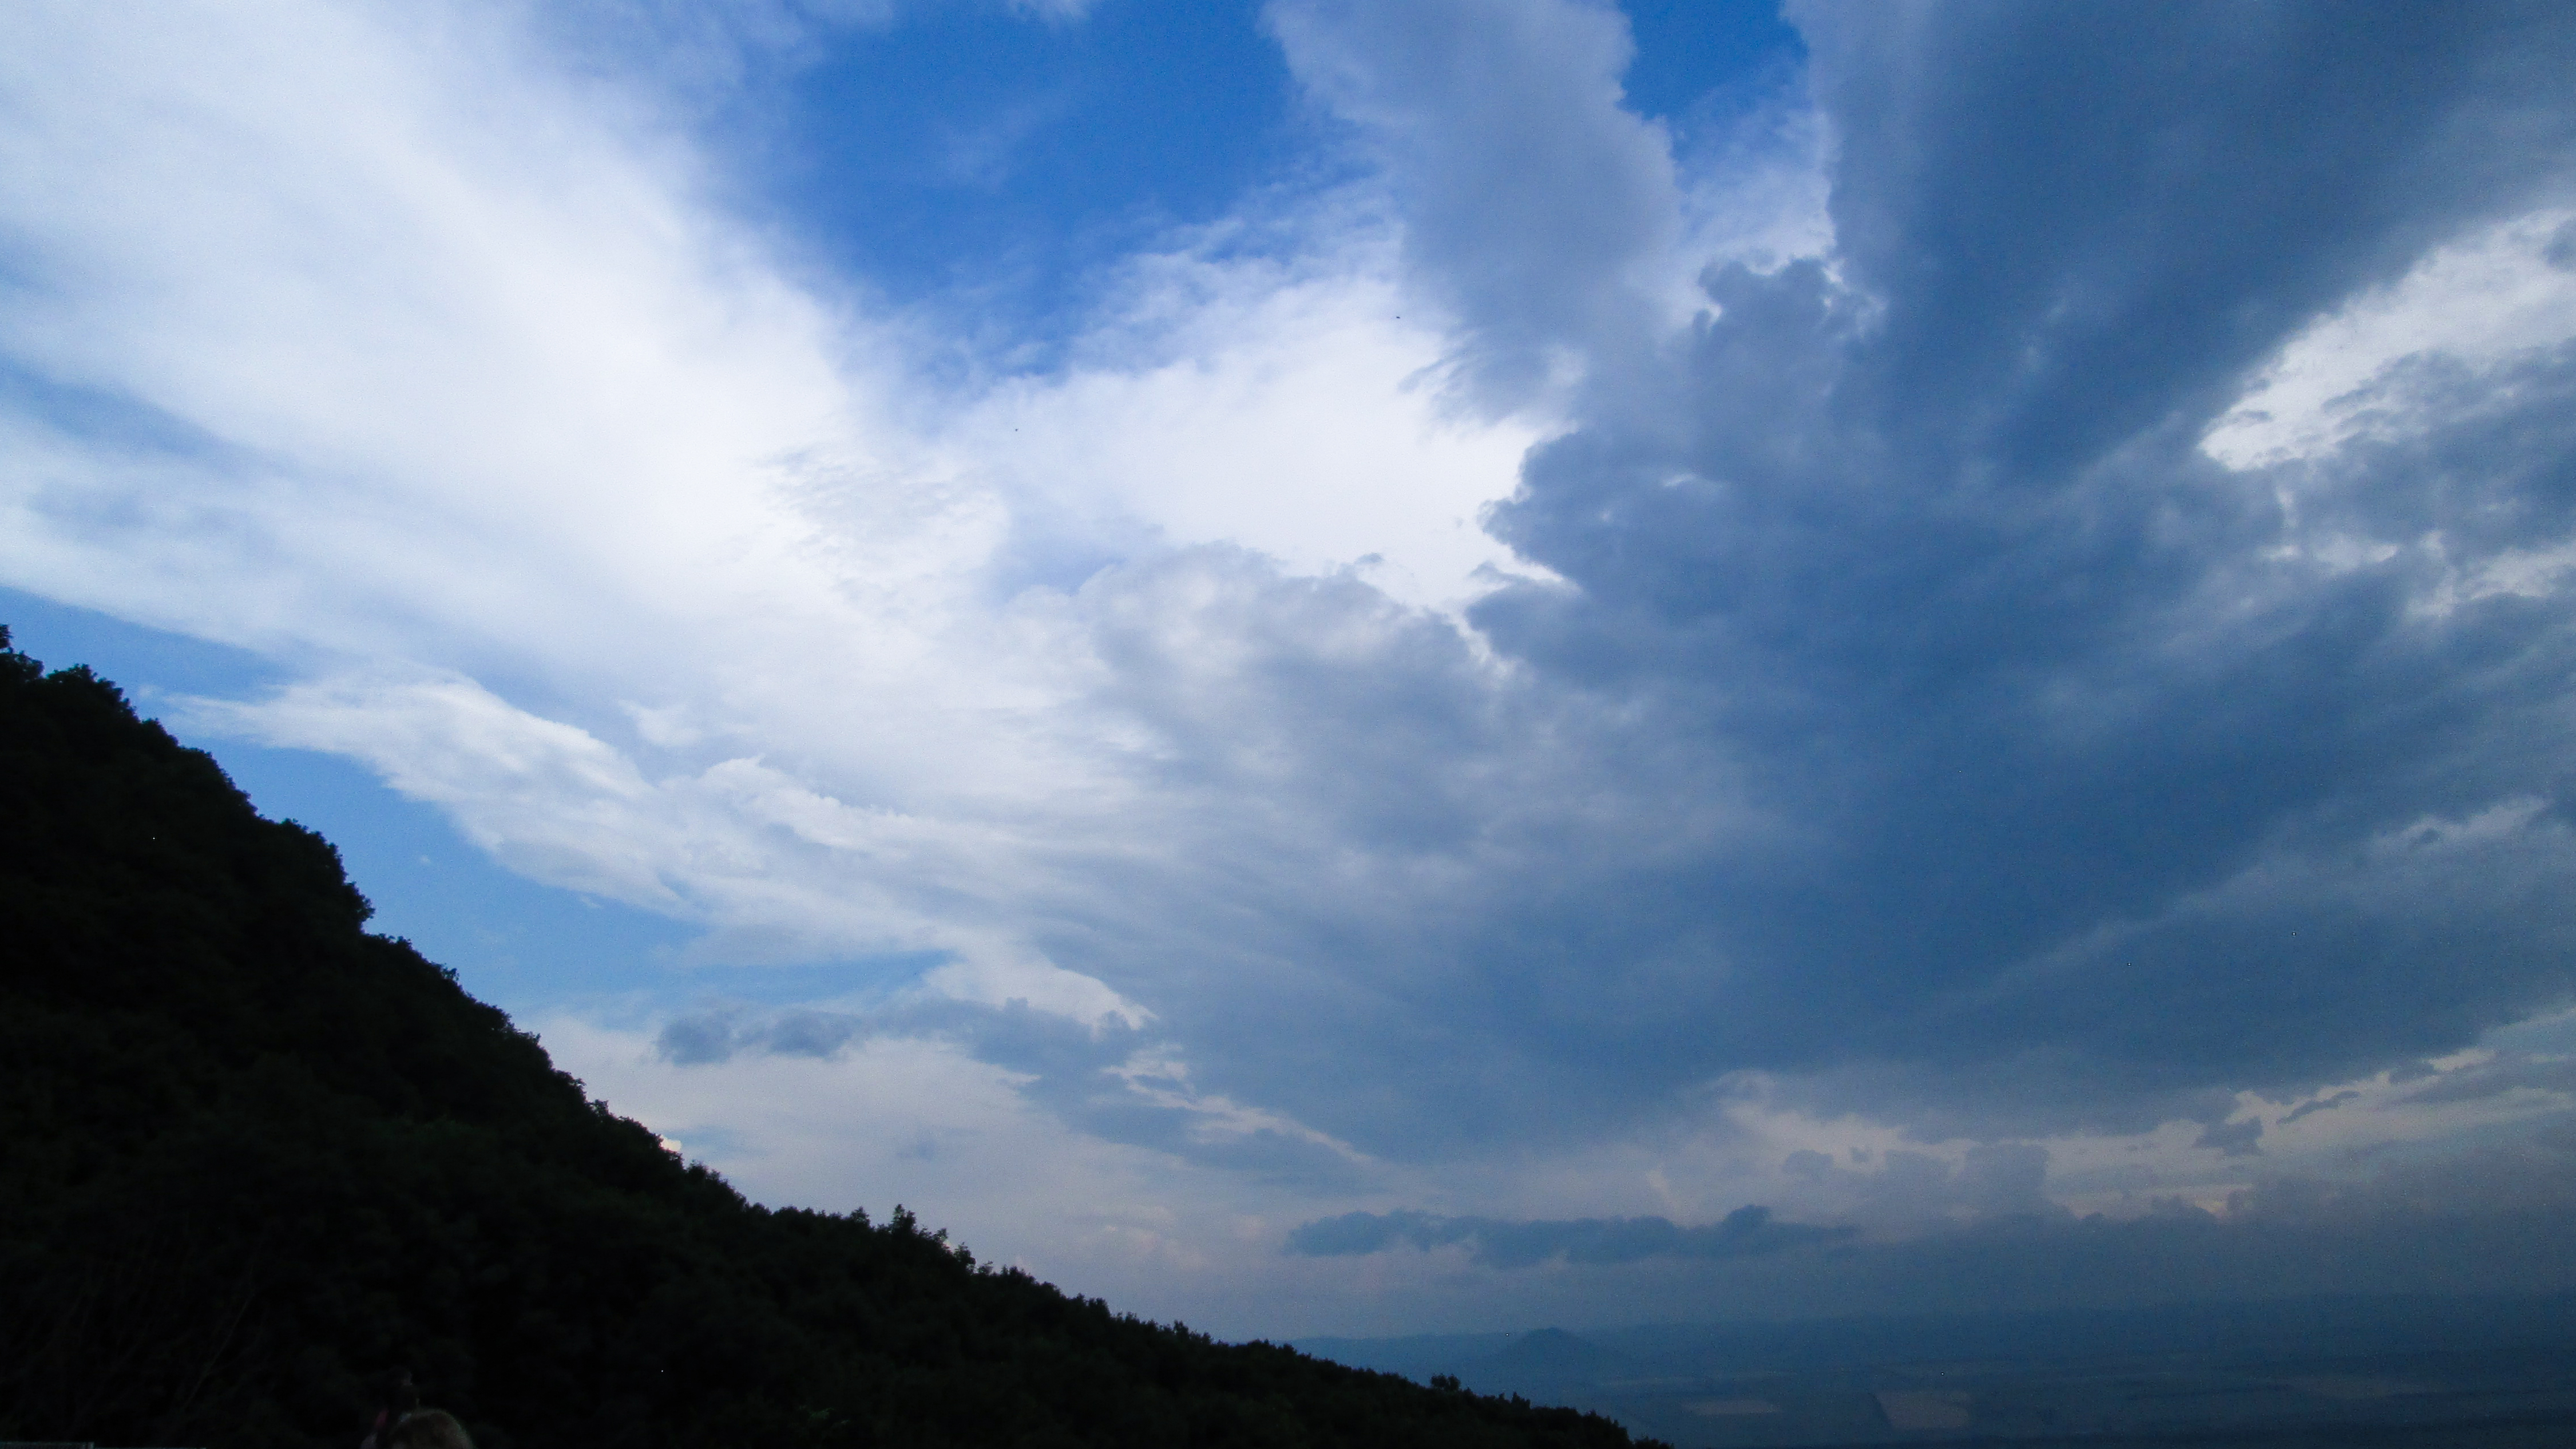
sky, blue, travel, nature, mountain, forest, color, card, web, website, ecology, cloud, natural landscape, highland, cumulus, daytime, wilderness, atmospheric phenomenon, atmosphere, tree, horizon, hill, meteorological phenomenon, evening, ridge, landscape, mountain range, hill station, sunlight, fell, national park, ocean, sea, lake, vacation, valley, river, dusk, terrain